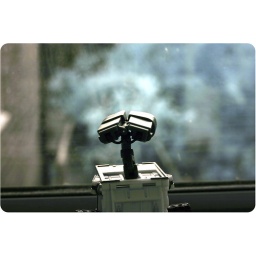
Big Wall-e looking though my dirty DIRTY bedroom window :P in IR ofcourse